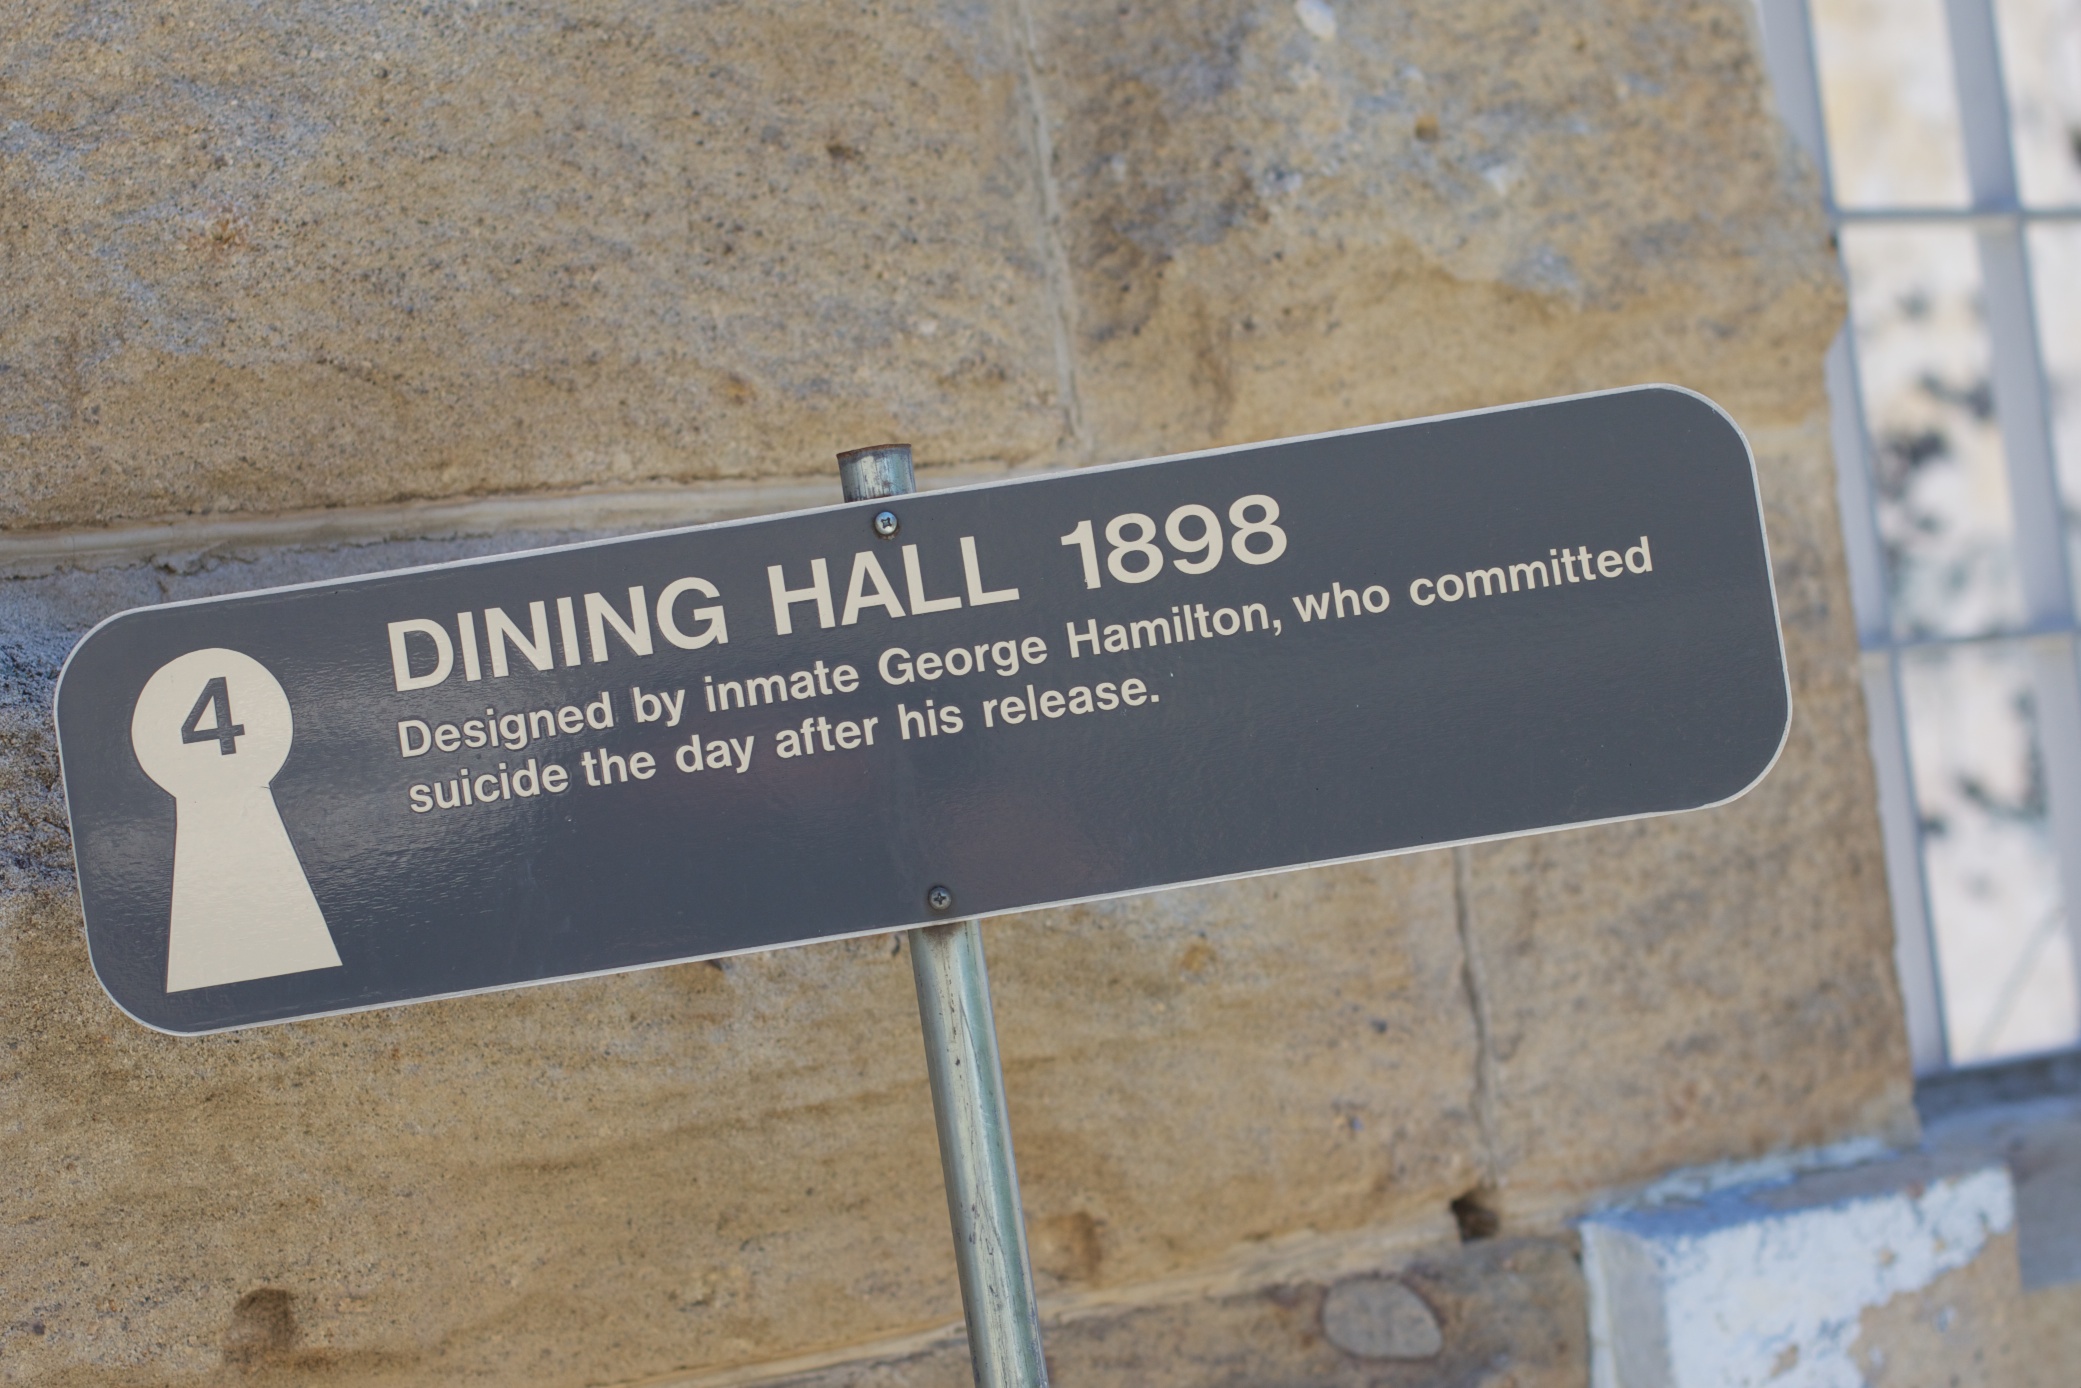
number, wall, sign, street sign, signage, odyssey, idaho, traffic sign, commemorative plaque, house numbering